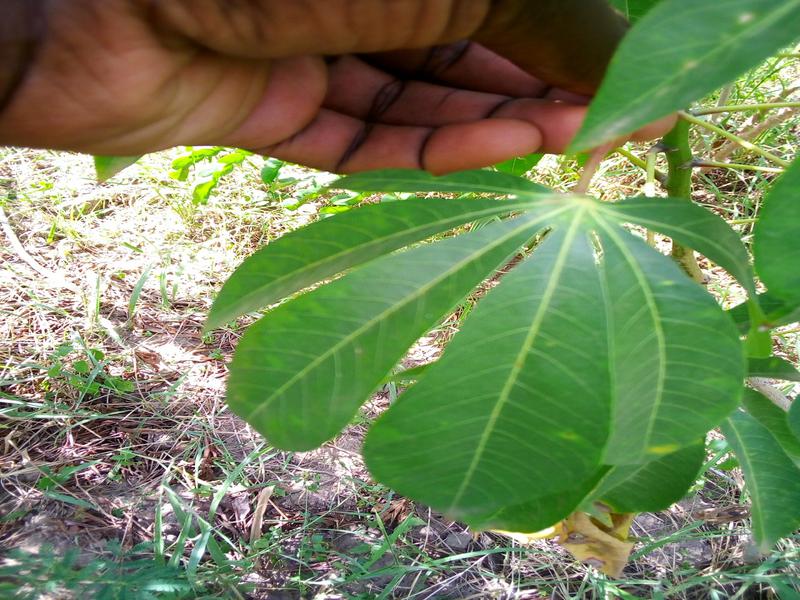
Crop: cassava
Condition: healthy